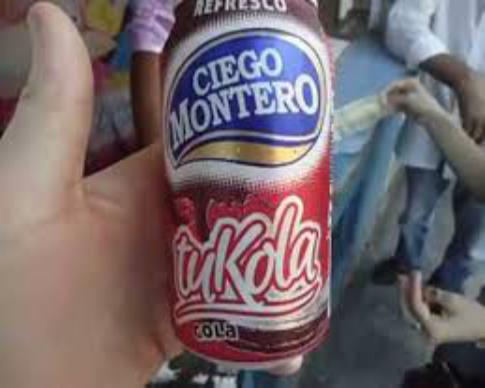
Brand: Ciego Montero
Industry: Food